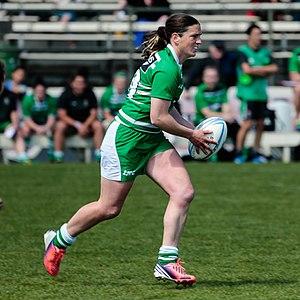
Rebecca Mahoney, née Rebecca Hull le 25 août 1983, est une joueuse et arbitre néo-zélandaise de rugby à XV, de 1,67 m pour 72 kg, occupant le poste de demi d'ouverture ou de centre pour l'équipe de la province d'Hawke’s Bay et en sélection nationale pour l'équipe de Nouvelle-Zélande.